Water in California

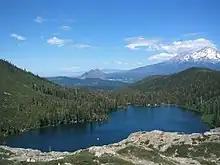
Castle Lake, part of the headwaters of the Sacramento River

Groundwater is a critical element of the California water supply. During a normal year, 30% of the state's water supply comes from groundwater (underground water). In times of intense drought, groundwater consumption can rise to 60% or more. Overdrafting of groundwater—pumping more than can naturally replenish—is a pressing concern, particularly in the Central Valley, where unsustainable extraction rates lead to both a severe decline in aquifer levels and land subsidence. Studies reveal that depletion rates in the Central Valley significantly exceed natural recharge, which endangers long-term water availability. Over of water is stored in California's 450 known groundwater reservoirs. However, not all the water is usable. Over half of the groundwater is unavailable due to poor quality and the high cost of pumping the water from the ground. While surface water is concentrated mostly in the northern part of the state, groundwater is more evenly distributed.